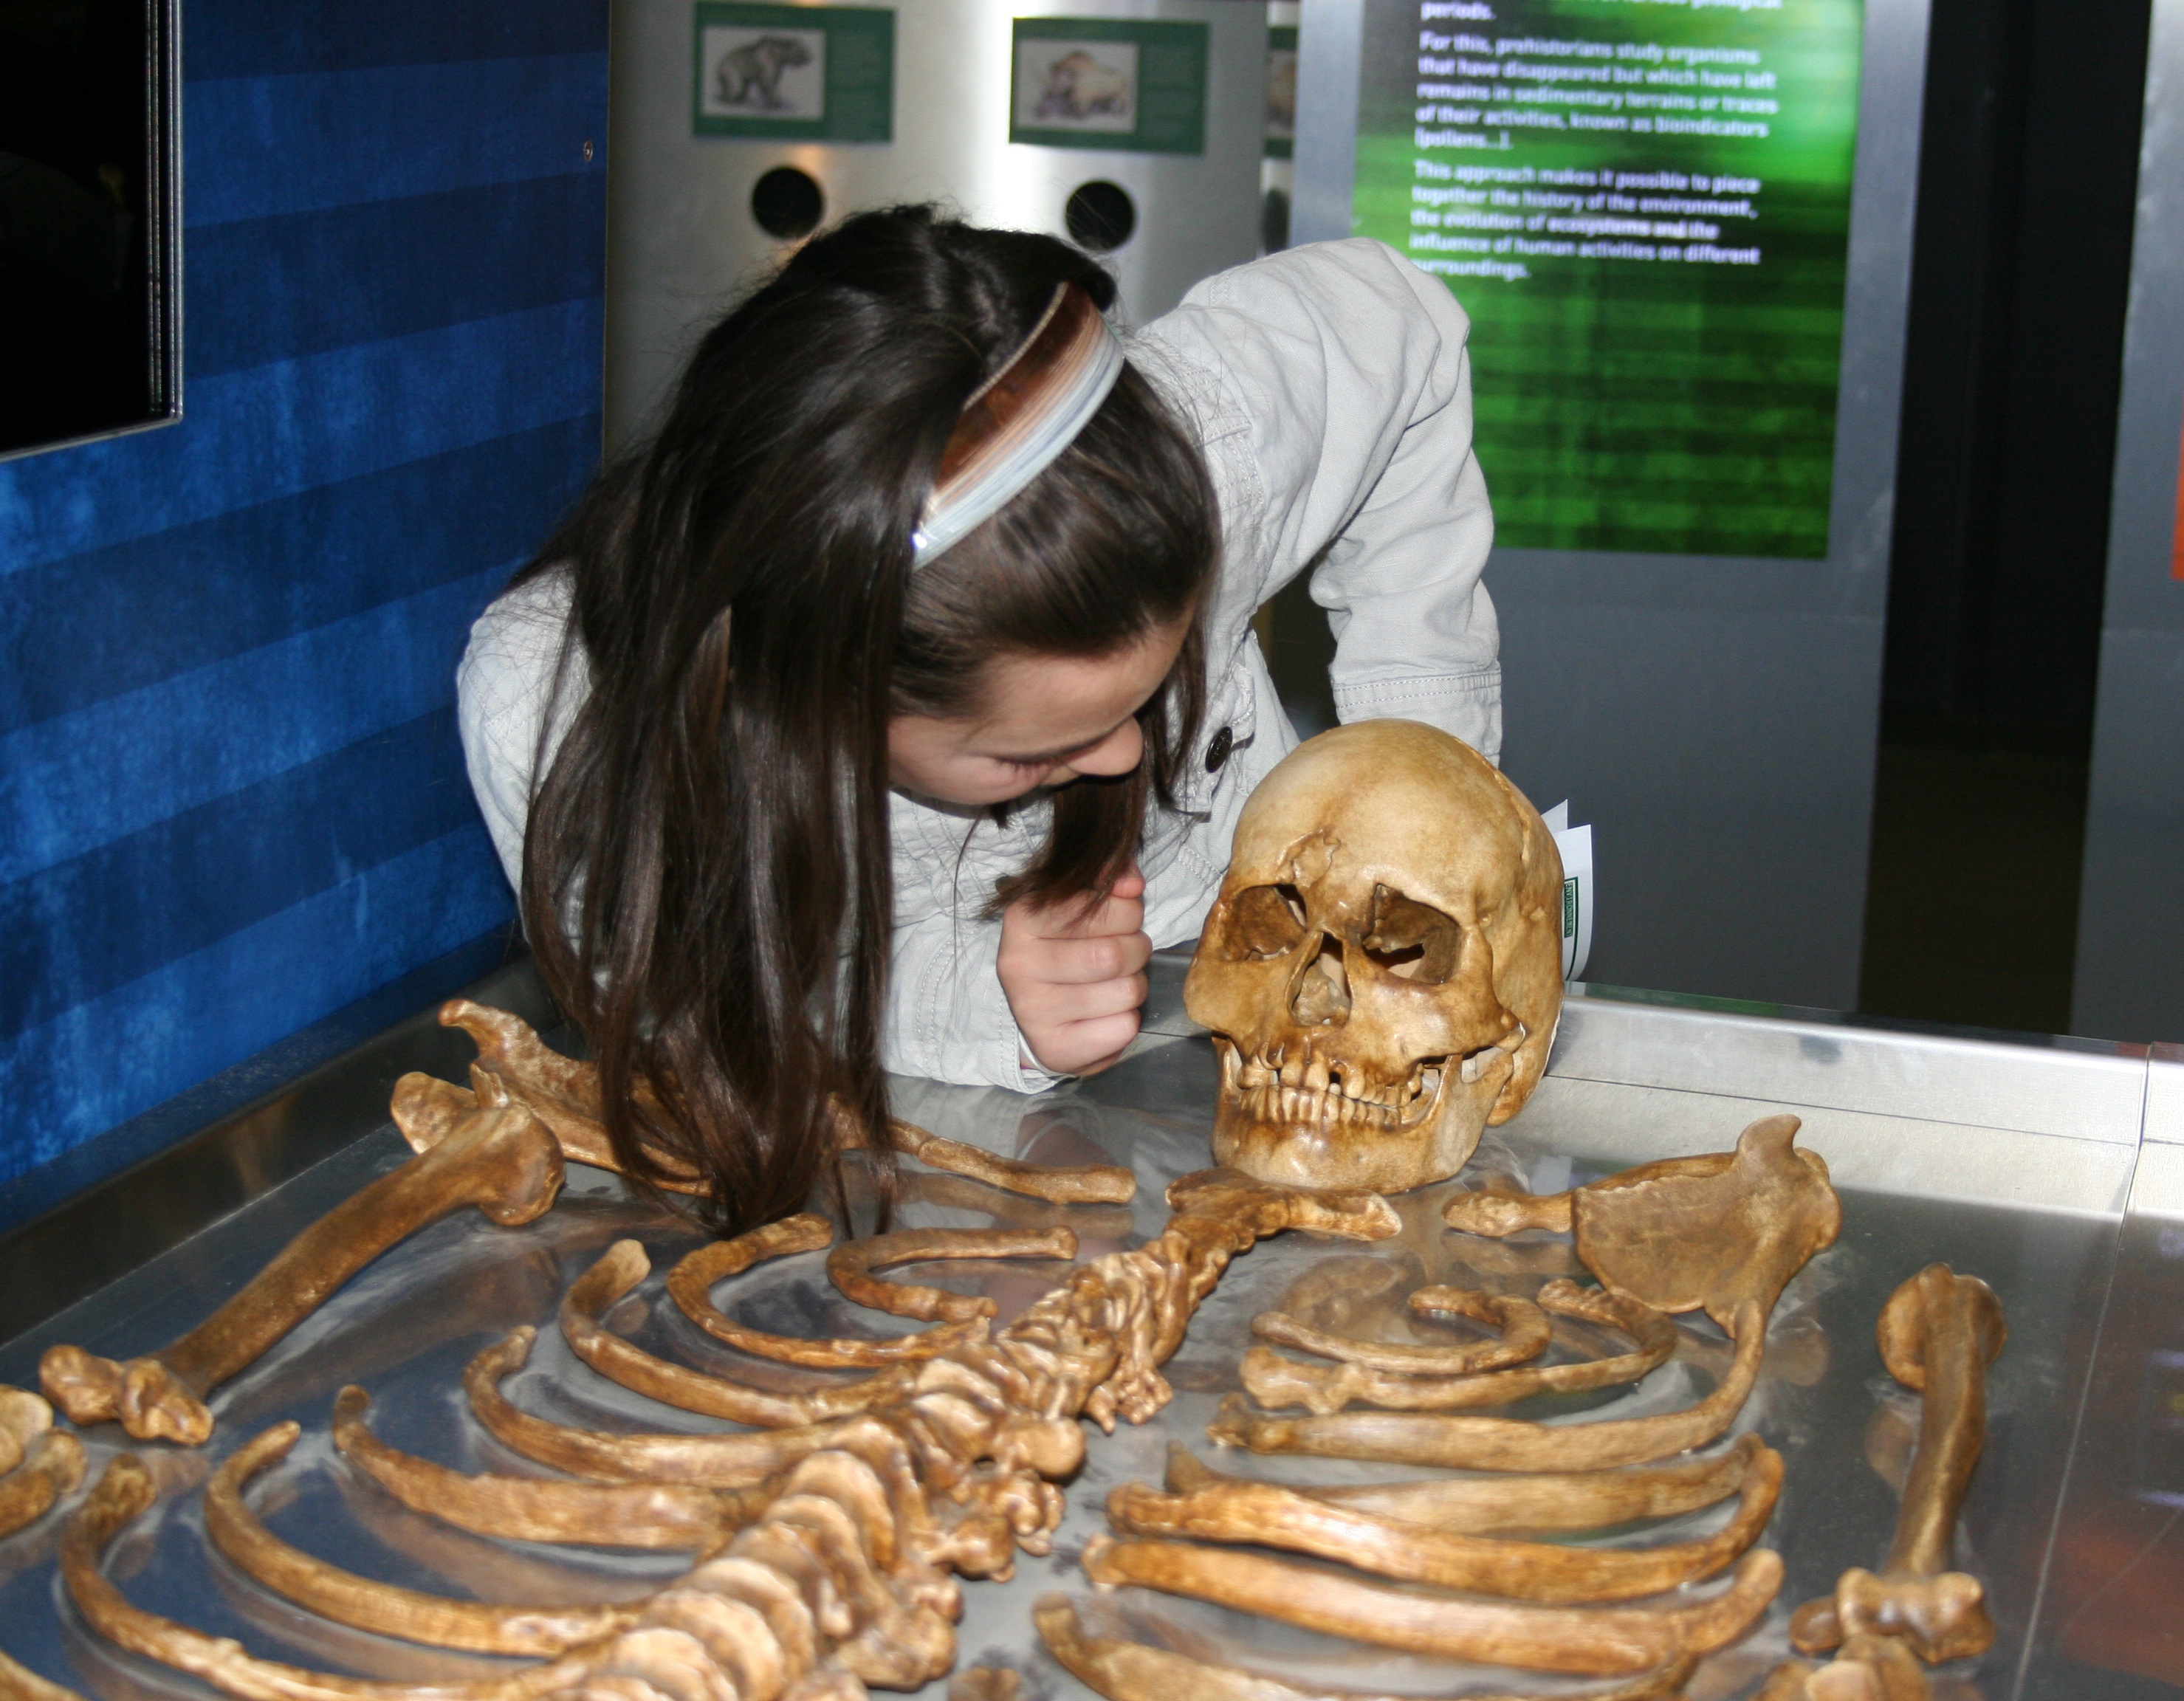
child, sculpture, art, science, skeleton, carving, observation, prehistory